De Hoop, Hellevoetsluis

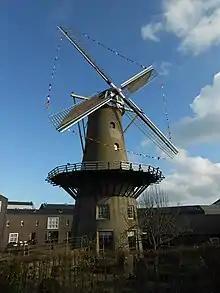

De Hoop is a gristmill in Hellevoetsluis, the Netherlands. The mill was built in 1801.